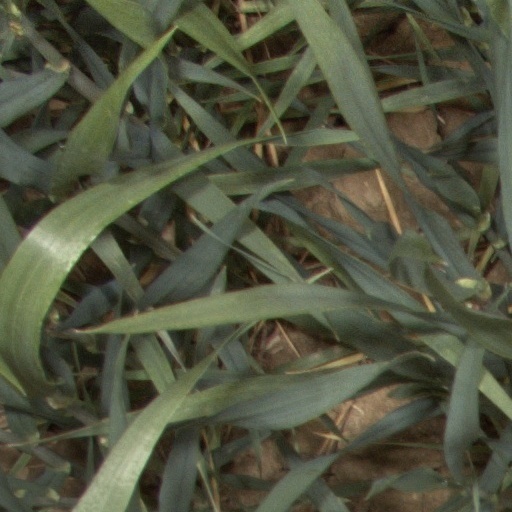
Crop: wheat